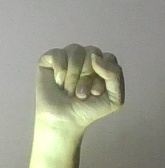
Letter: saad